Xá Lợi Pagoda raids

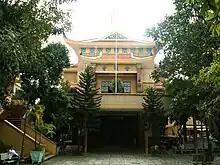
Xá Lợi Pagoda, the focal point of the attacks

The Xá Lợi Pagoda raids were a series of synchronized attacks on various Buddhist pagodas in the major cities of South Vietnam shortly after midnight on 21 August 1963. The raids were executed by the Army of the Republic of Vietnam Special Forces under Colonel Lê Quang Tung, and combat police, both of which took their orders directly from Ngô Đình Nhu, younger brother of the Roman Catholic President Ngô Đình Diệm. Xá Lợi Pagoda, the largest pagoda in the South Vietnamese capital, Saigon, was the most prominent of the raided temples. Over 1,400 Buddhists were arrested, and estimates of the death toll and missing ranged up to the hundreds. In response to the Huế Vesak shootings and a ban on the Buddhist flag in early May, South Vietnam's Buddhist majority rose in widespread civil disobedience and protest against the religious bias and discrimination of the Catholic-dominated Diệm government. Buddhist temples in major cities, most prominently the Xá Lợi pagoda, became focal points for protesters and assembly points for Buddhist monks from rural areas.